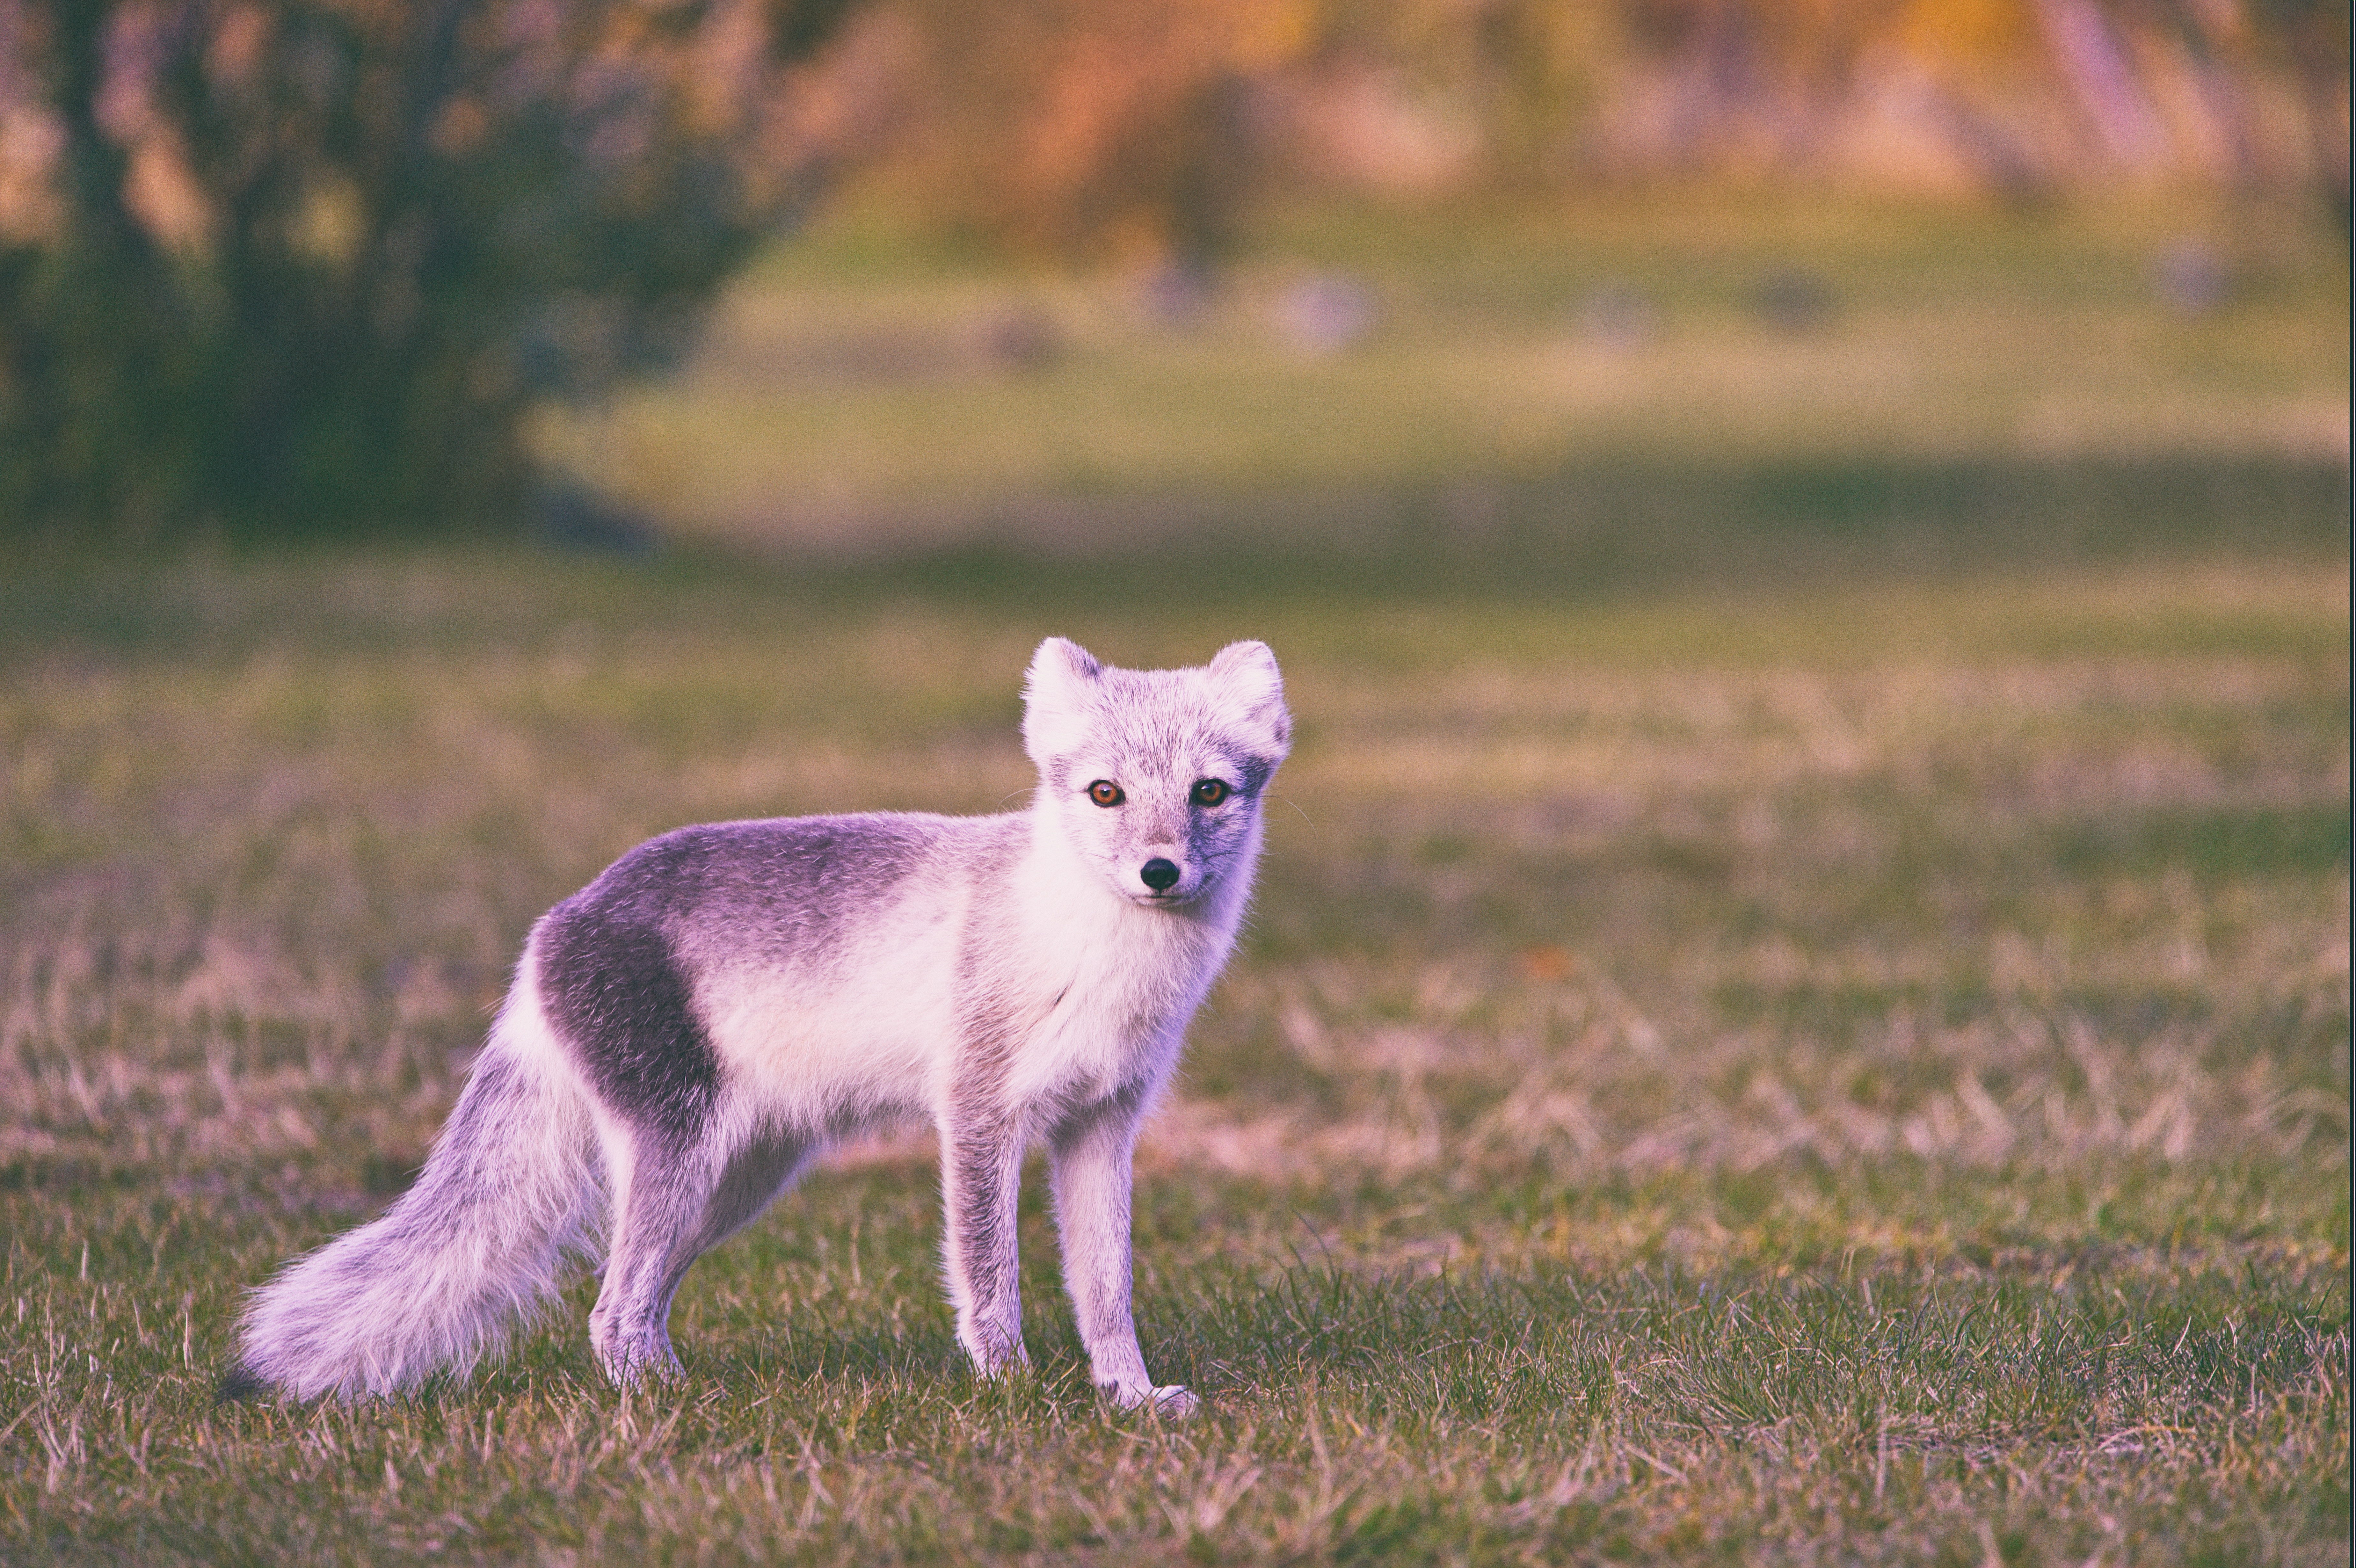
grass, animal, looking, wildlife, mammal, fox, fauna, vertebrate, dog like mammal